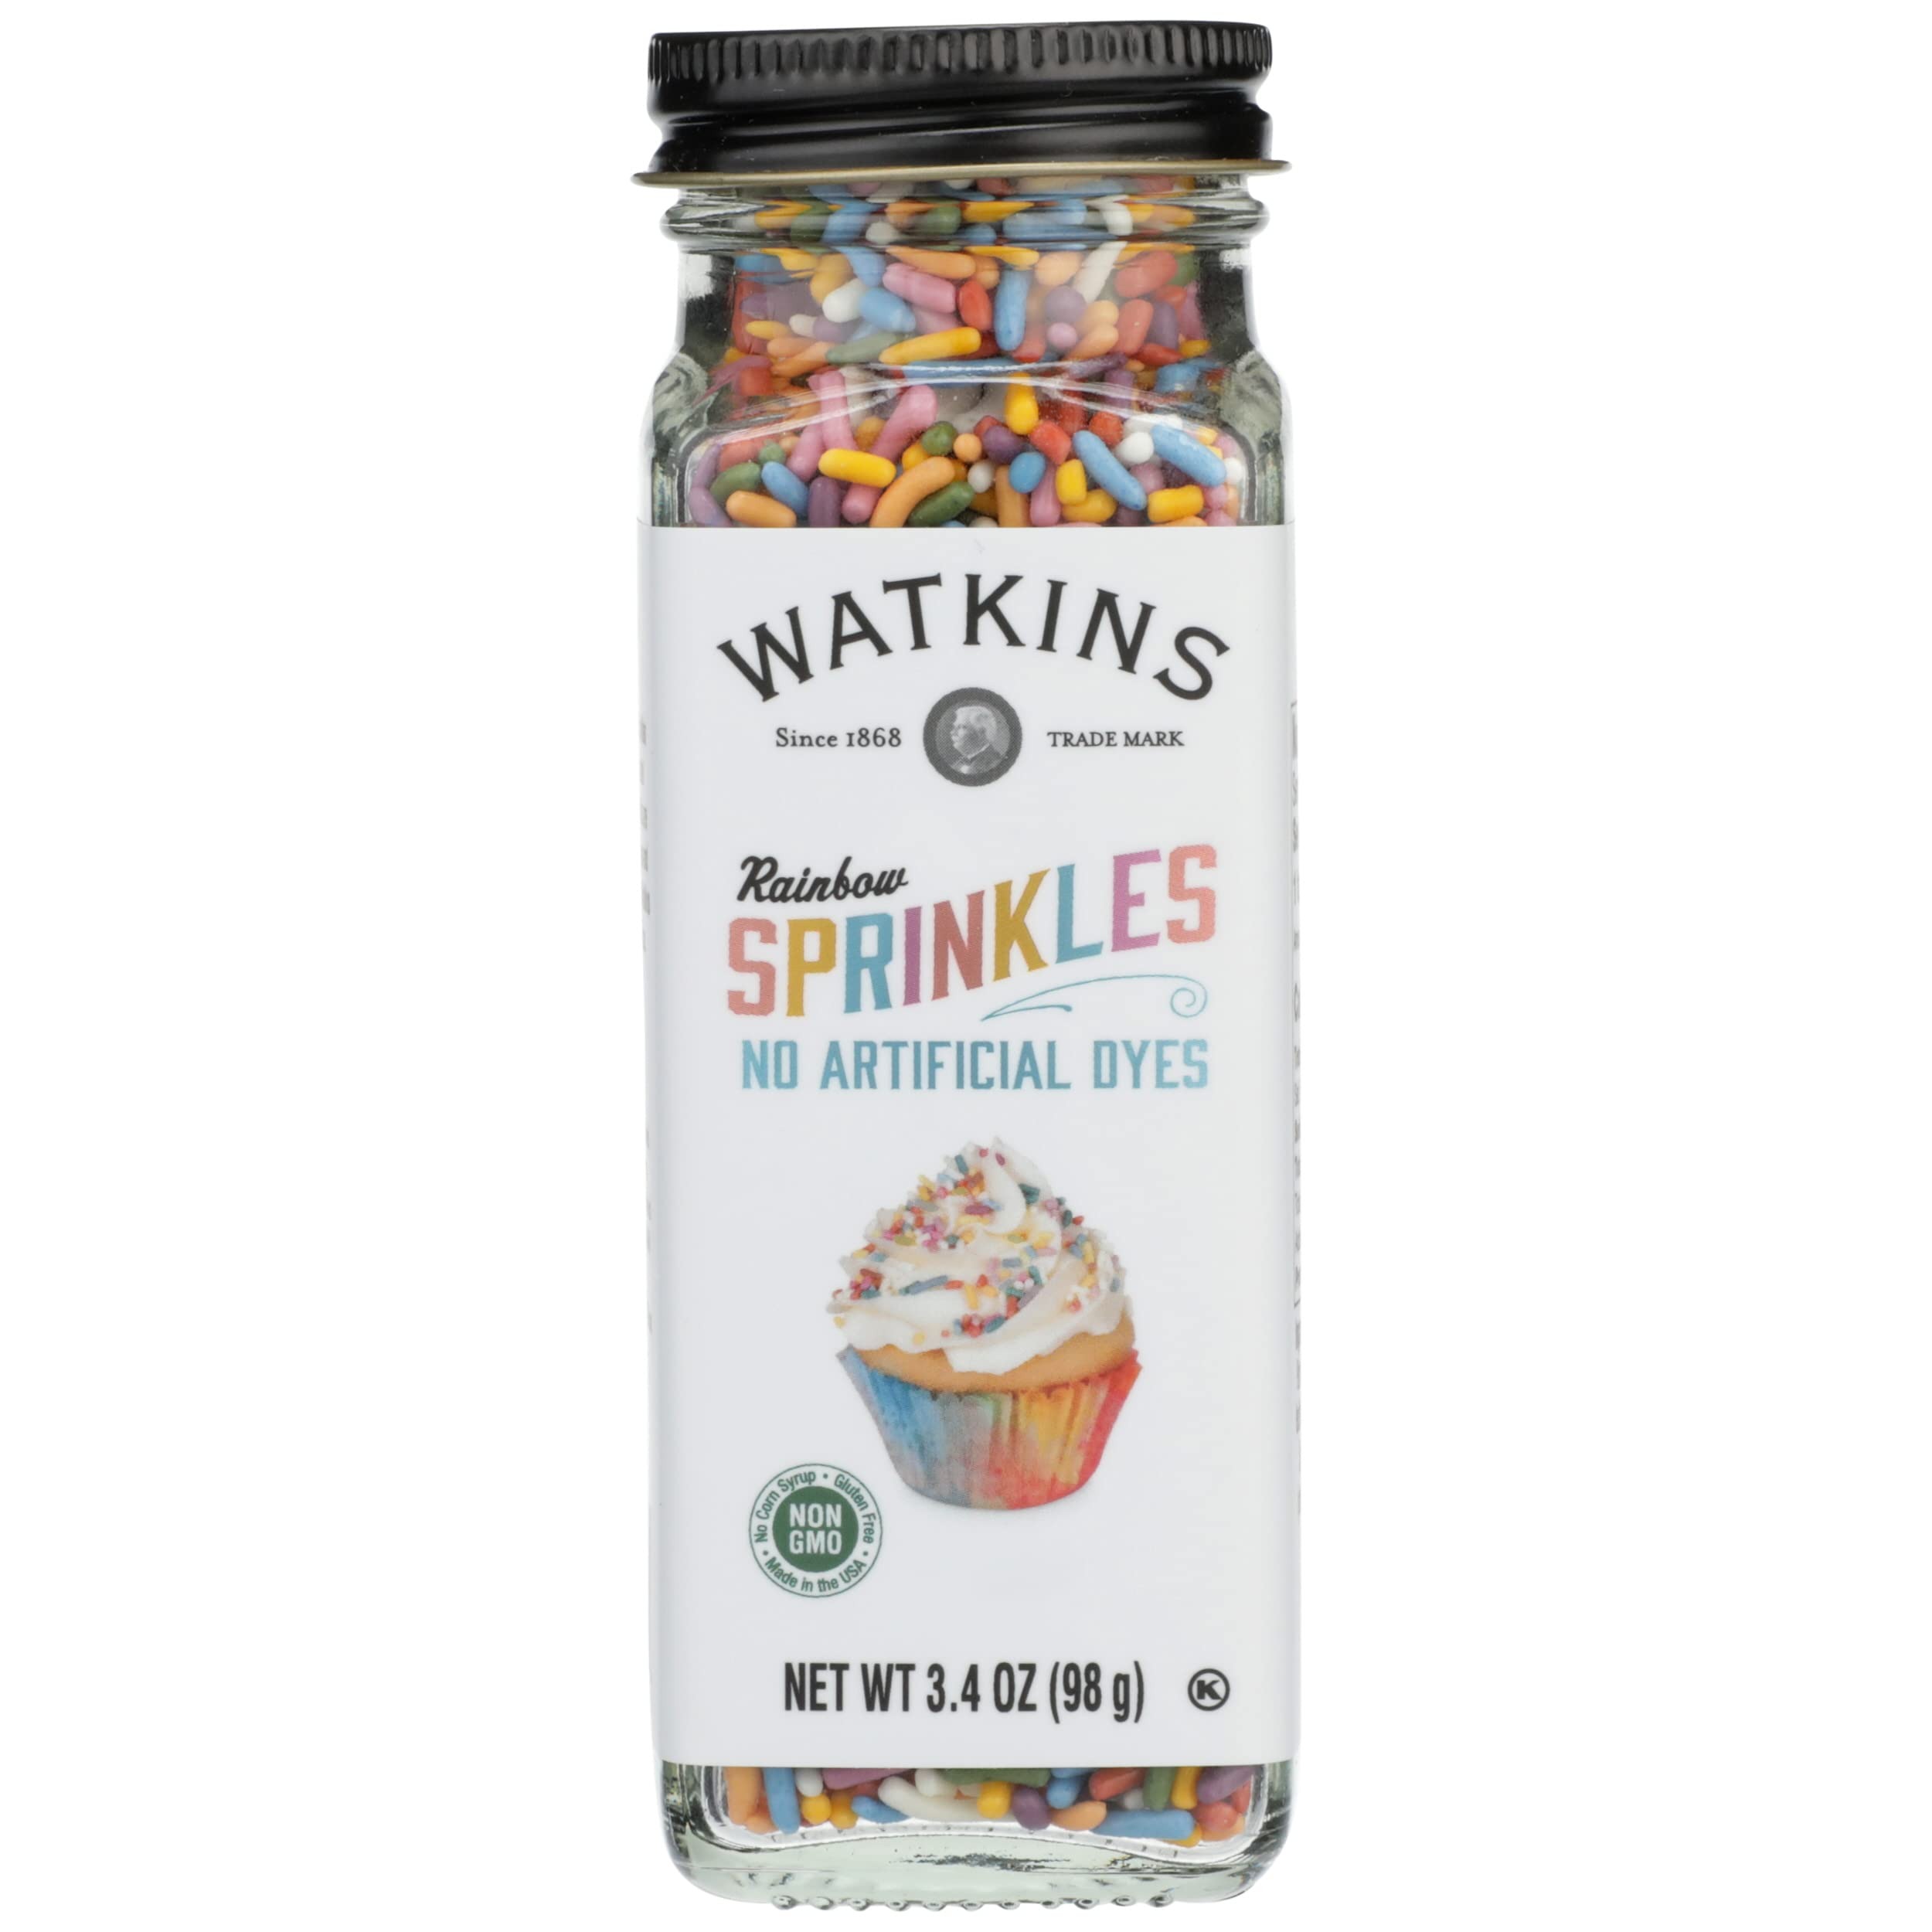
Item Name: Watkins Rainbow Sprinkles, No Artificial Dyes, Non-GMO, 3.4 Ounce (Pack of 3), Natural
Bullet Point 1: Watkins Rainbow Sprinkles, No Artificial Dyes
Bullet Point 2: Allergen Information: Non-GMO
Bullet Point 3: Manufacturer: Watkins
Bullet Point 4: Country Of Origin: US
Value: 10.2
Unit: Ounce

Price: 9.99